Alfredo Guarini

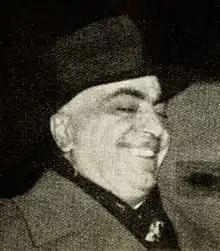

Alfredo Guarini (1901–1981) was an Italian screenwriter, film producer and director. Guarini is noted in particular for his management of the career of the Italian actress Isa Miranda, who he eventually married. In the mid-1930s he was responsible for persuading her to work in a variety of different countries to build up a greater international profile after her breakthrough success in "Everybody's Woman" (1934).